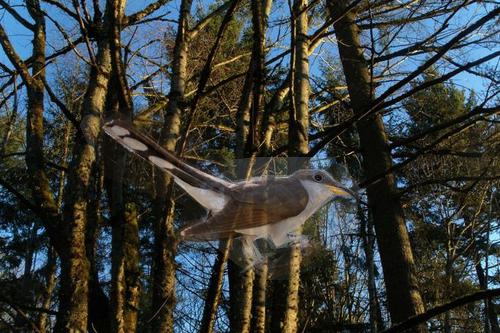
Bird species: Yellow_billed_Cuckoo
Bird type: landbird
Background: land